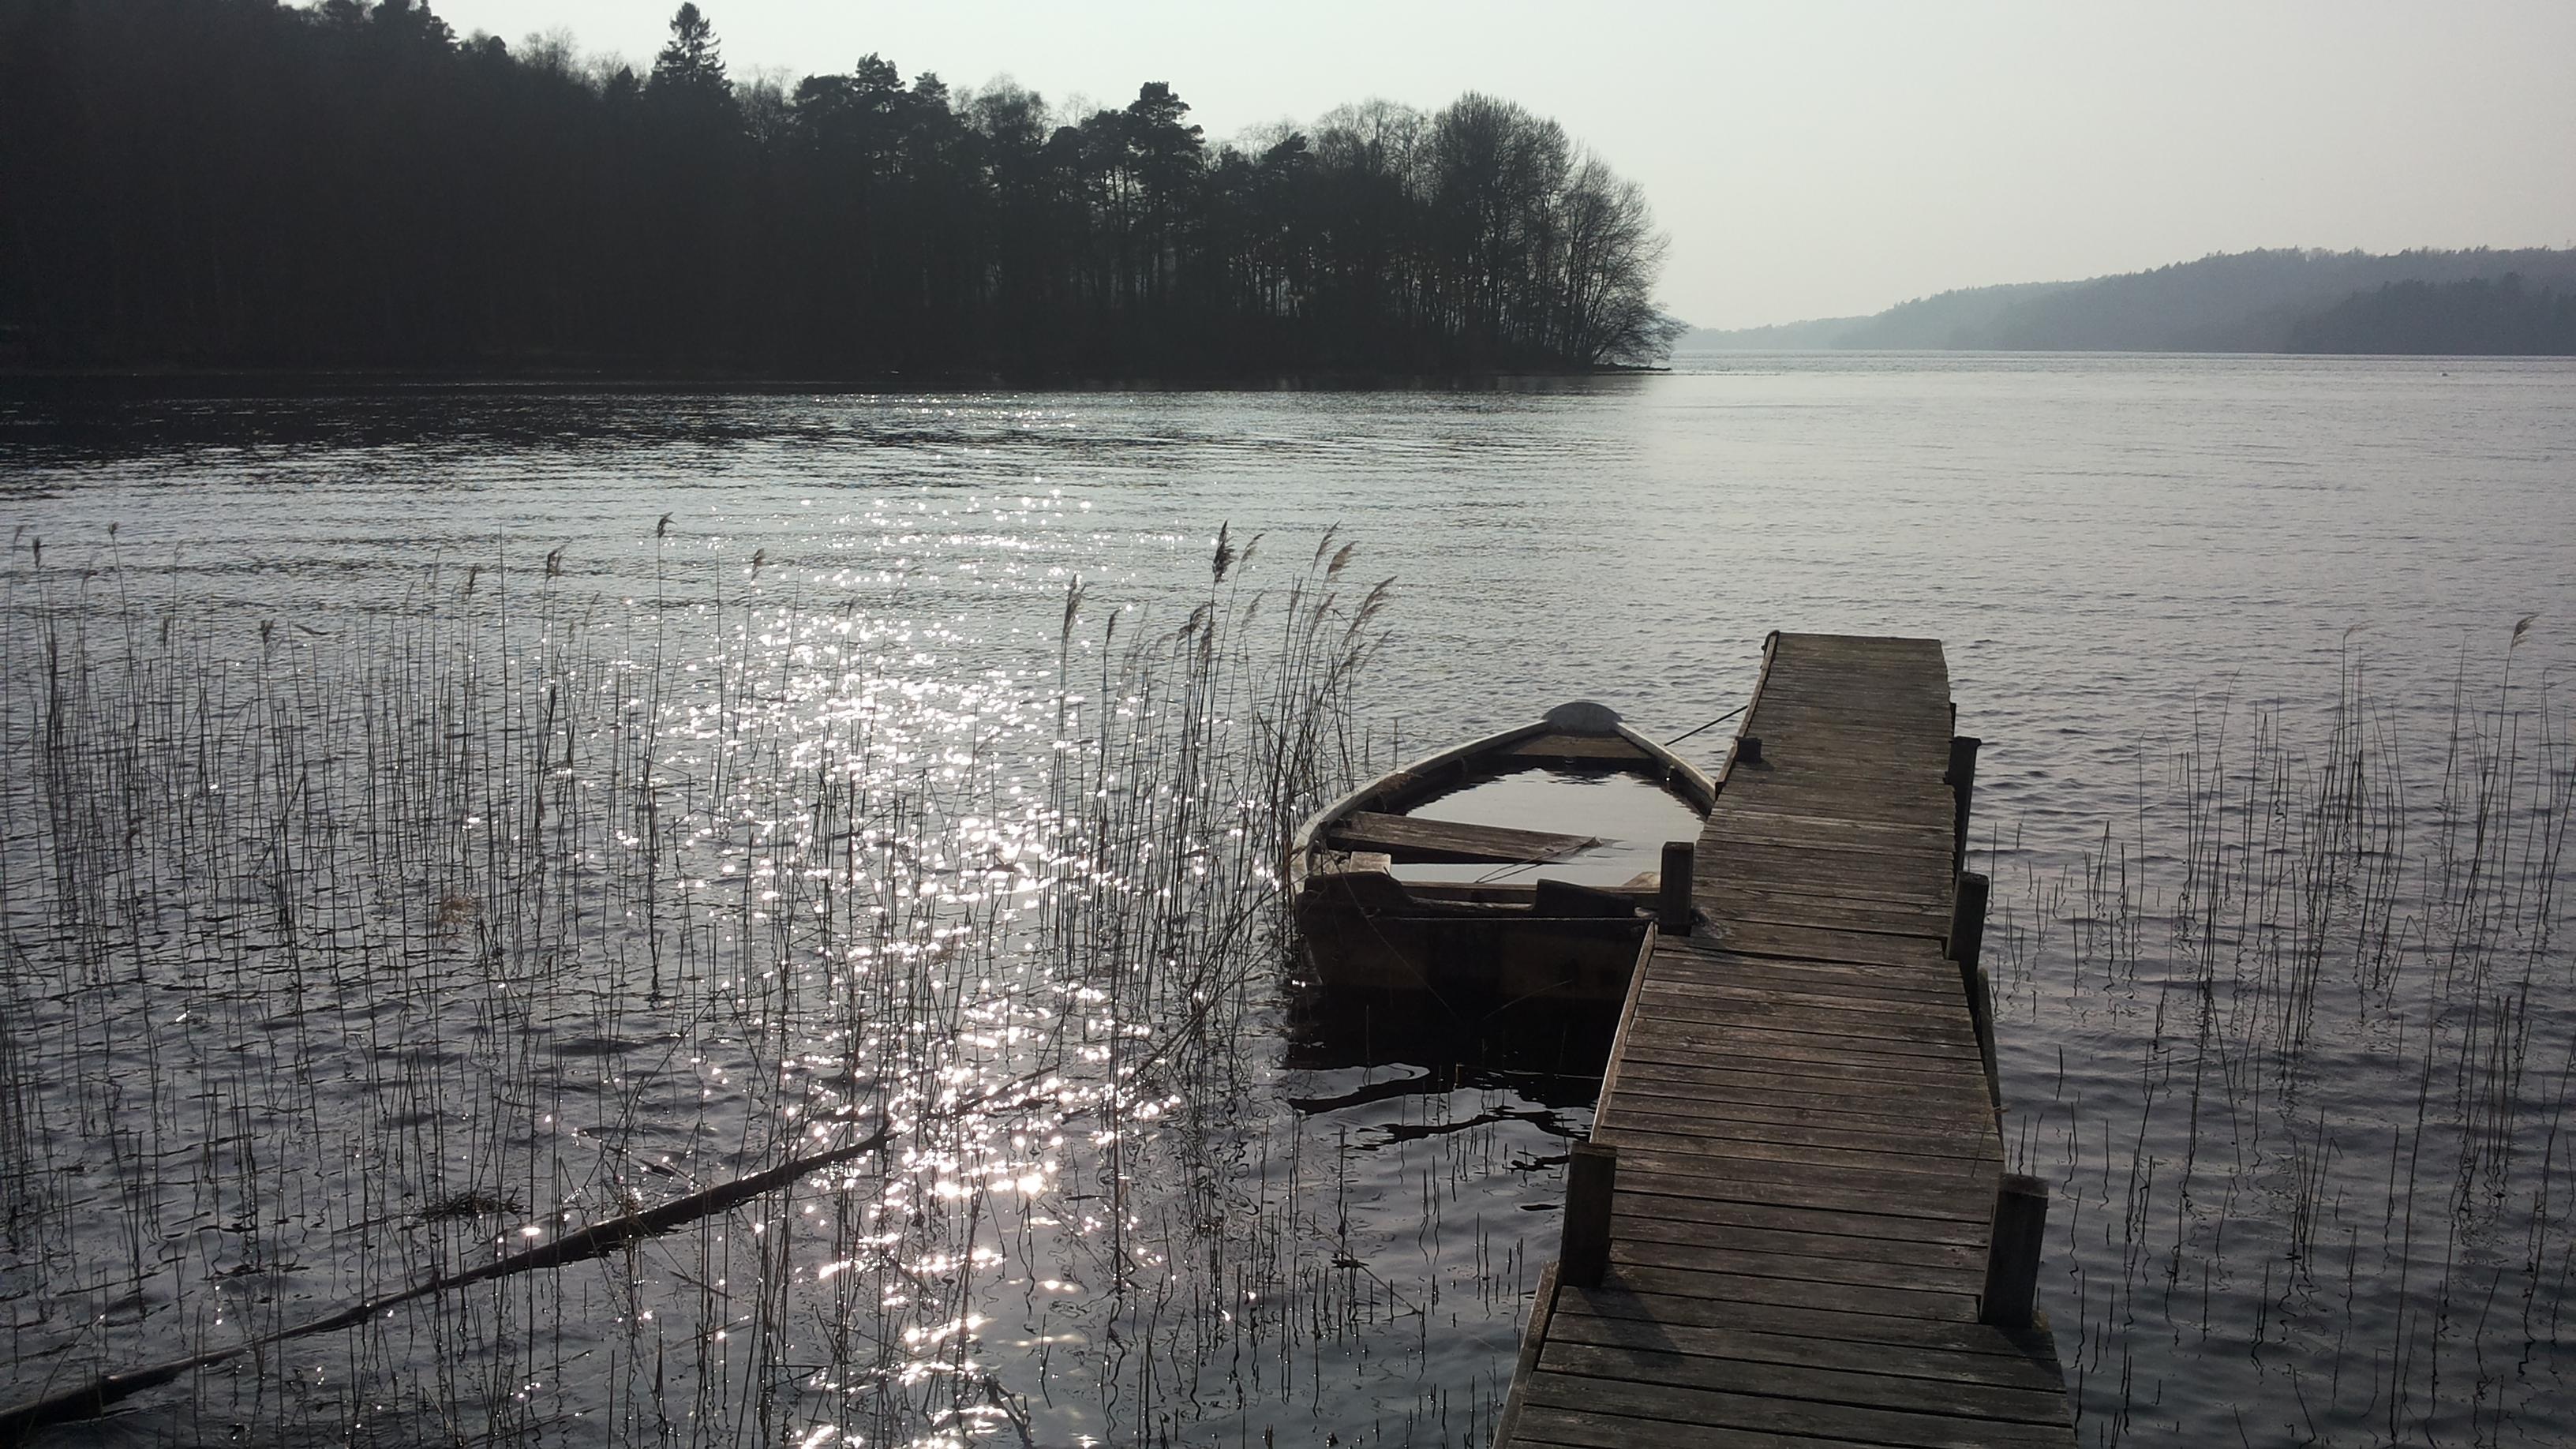
sea, water, boat, bridge, morning, shore, wave, lake, river, reflection, scenery, gray, reservoir, waterway, body of water, grey, atmospheric phenomenon